Inzamam-ul-Haq

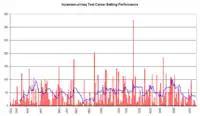
Graph of Inzamam-ul-Haq's scores in test cricket.

Inzamam made his Test debut in 1992 against England at Edgbaston. He had little opportunity to make an impact in that match – he was not out with a score of 8. However, in subsequent matches he demonstrated vulnerability against swing bowling which resulted in his being dropped for the final Test of the series after averaging a lowly 13.20 runs per innings. Pakistan went on to secure a famous win in the match, taking the series 2–1.